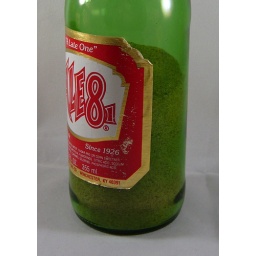
Side view of the Ale8-1 bottle showing the sand from Boonesborough Beach still in the bottle.